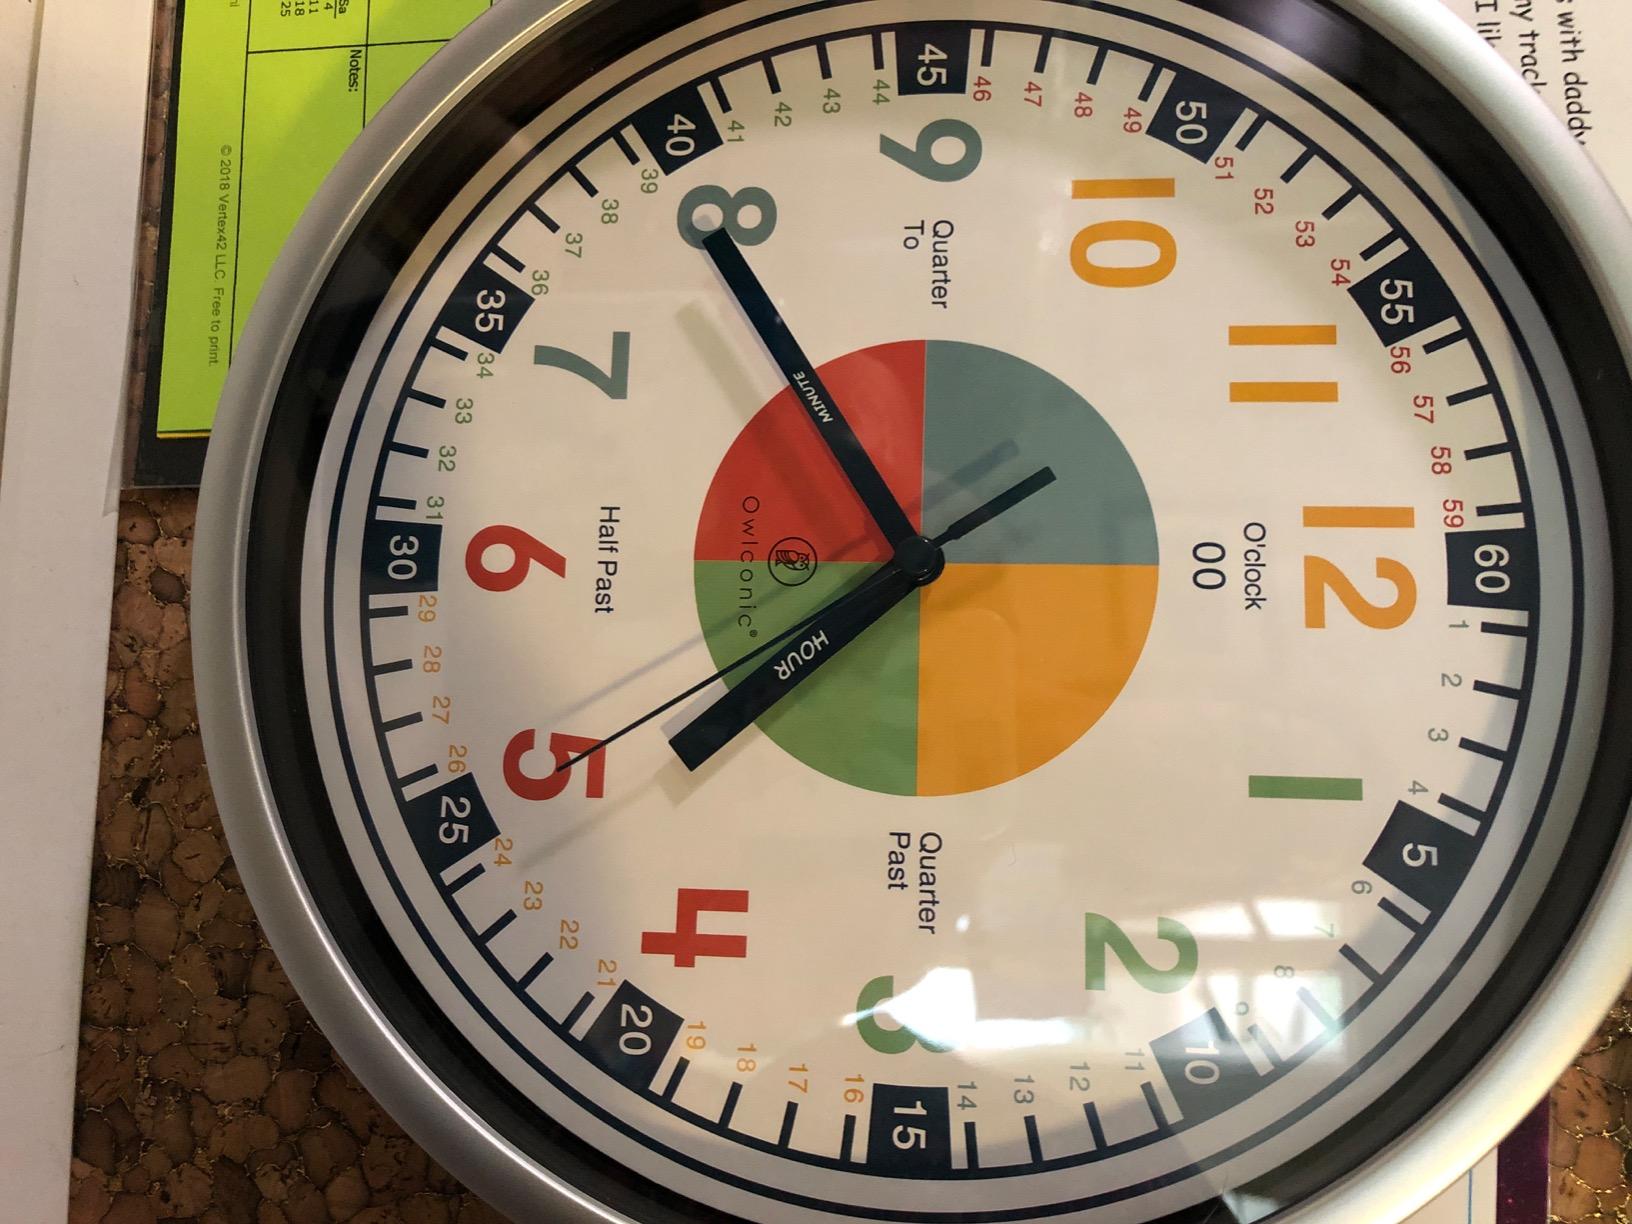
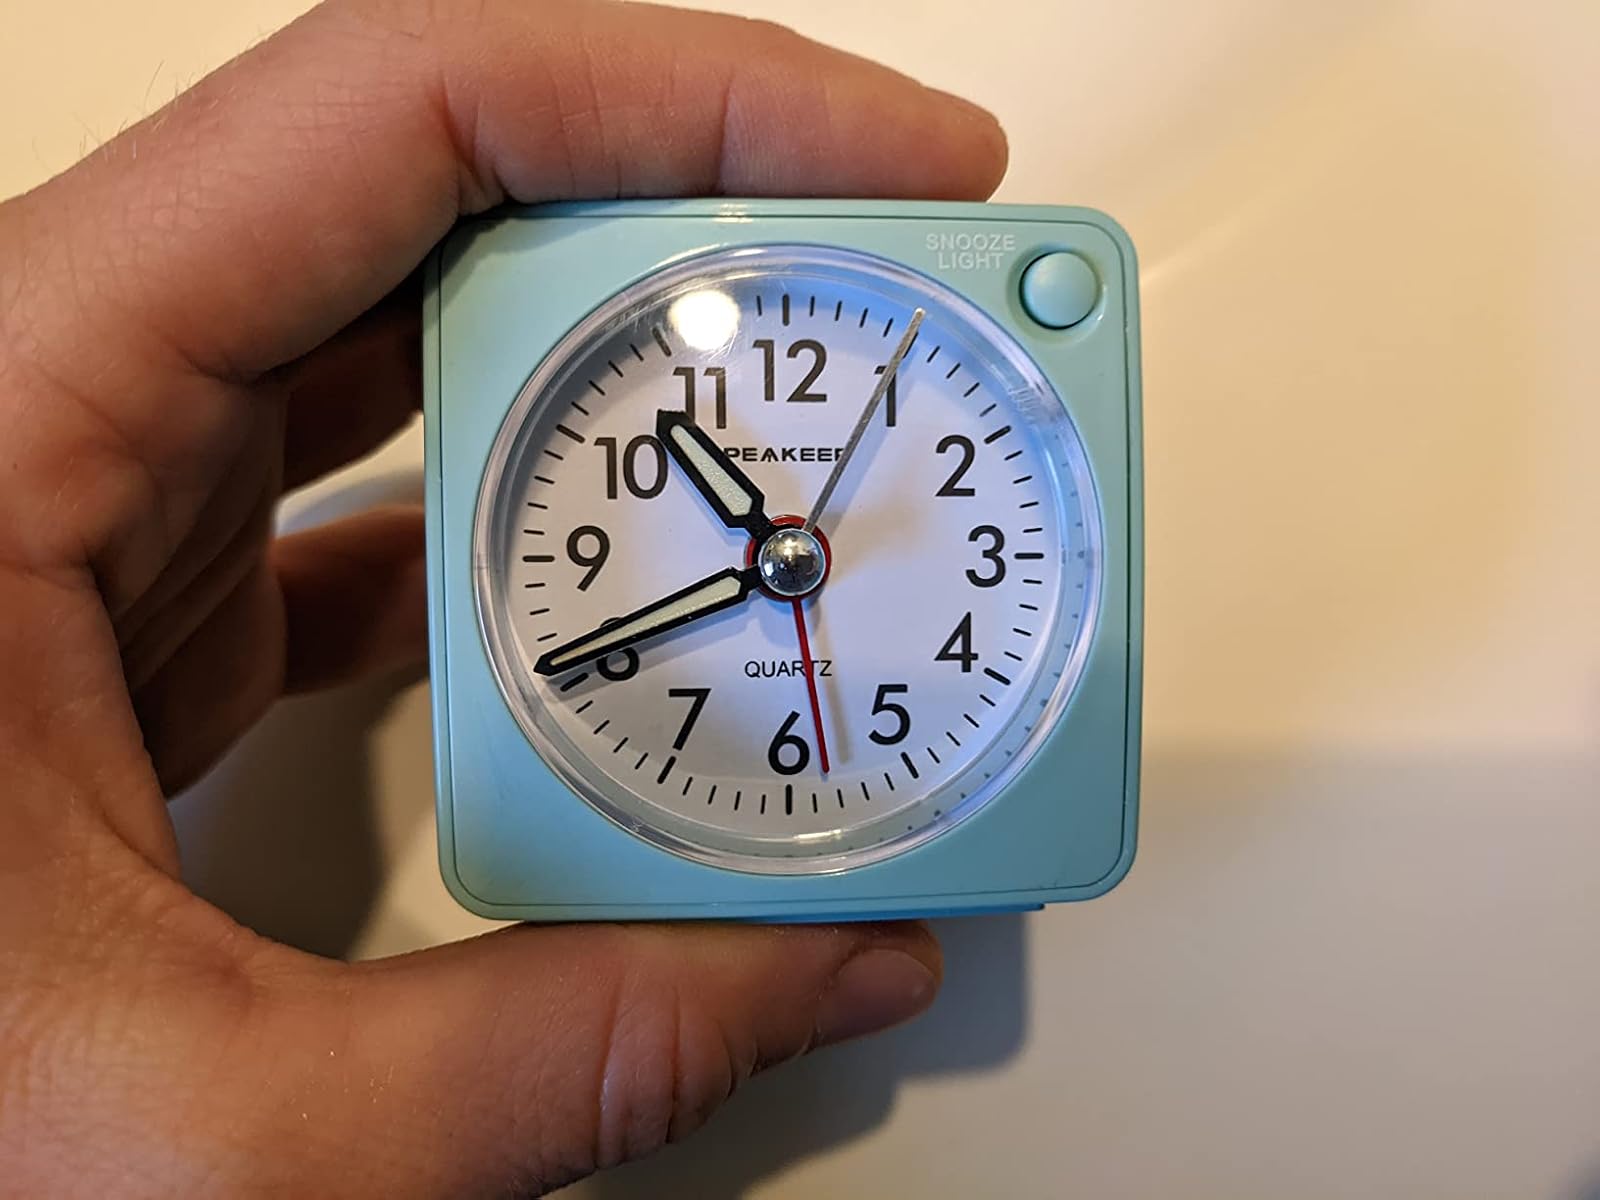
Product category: clock
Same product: no